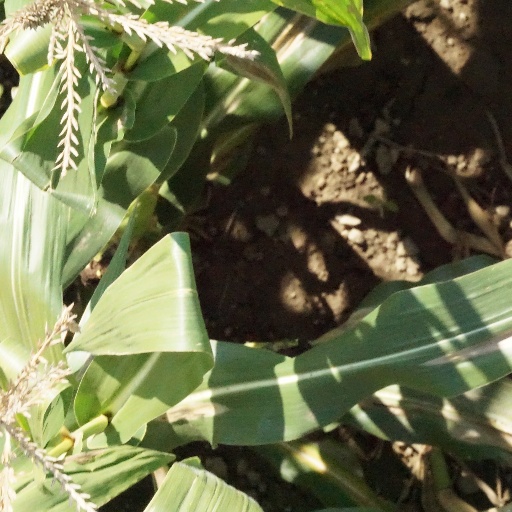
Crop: maize; corn